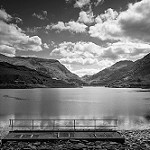
Label: B & W